William A. Rice

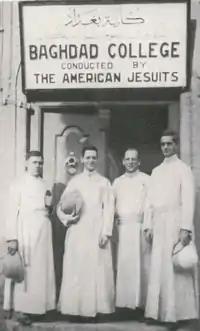

William Aloysius Rice was born in Framingham, Massachusetts. He attended Boston College High School and in 1911 entered the Society of Jesus (Jesuits) teaching at Regis High School (New York City). He then studied in Spain and completed his theology studies in Valkenburg, South Holland, the Netherlands, where he was ordained a priest on August 27, 1925. He worked in administration at Boston College and as rector of the Jesuit novitiate in Massachusetts. In the fall of 1931, at the behest of Pope Pius XI, the New York Province Jesuits opened a secondary school in Baghdad, Iraq, and Rice was given charge of the project as Jesuit Superior. He was a scholarly priest and fluent in several languages. In discussions with members of the Iraqi Board of Education, his knowledge of Arabic "enabled him to refute his opponents by referring them to their own law books."